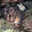
Label: possum